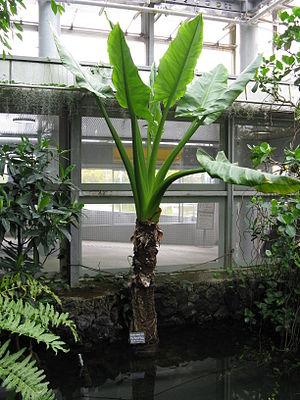
Typhonodorum lindleyanum est une Aracée du genre Typhonodorum et de la sous-famille des Aroideae. Cette espèce de plante est originaire de Madagascar.